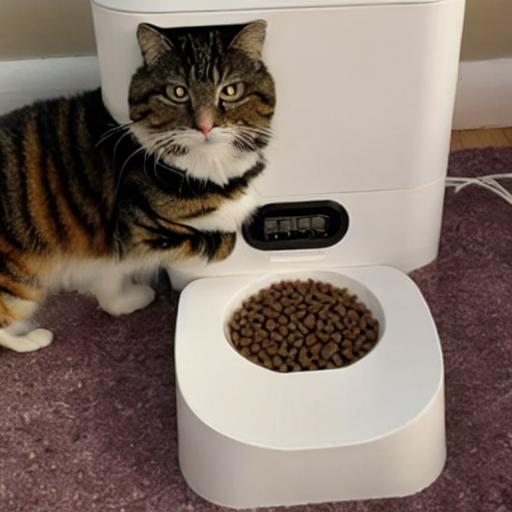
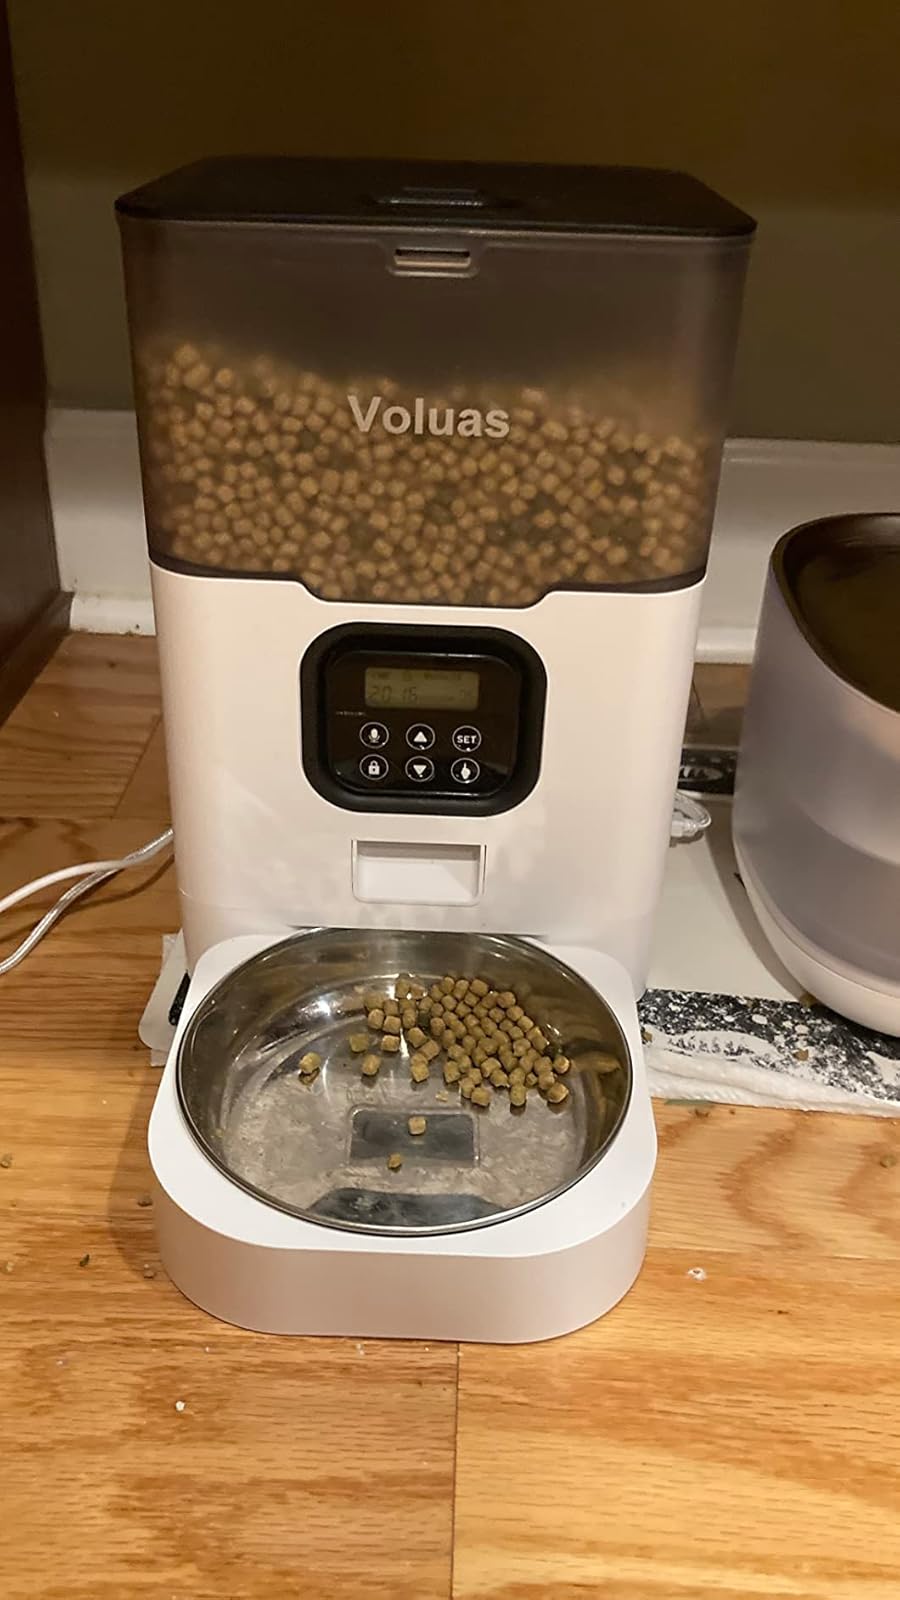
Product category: items_feeder
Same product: no